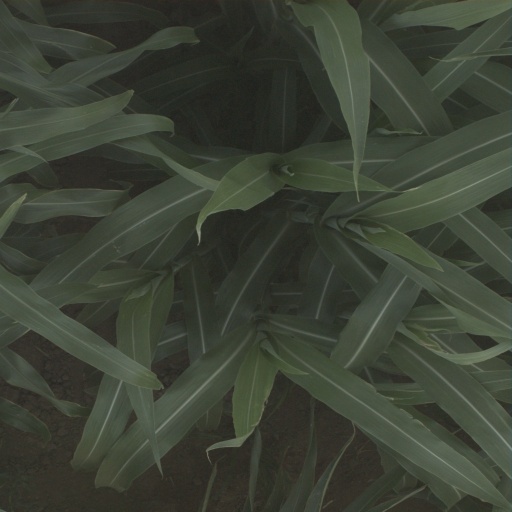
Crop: sorghum